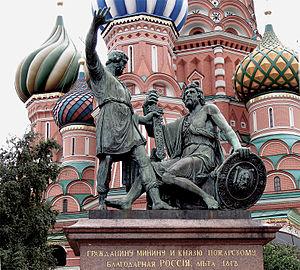
Ivan Petrovitch Martos est un sculpteur russe.